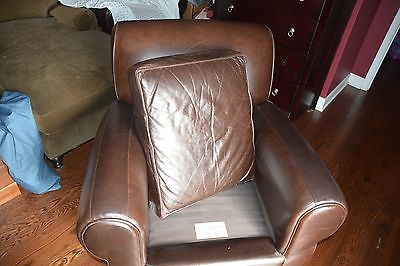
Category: chair